Péter Kovács (footballer)

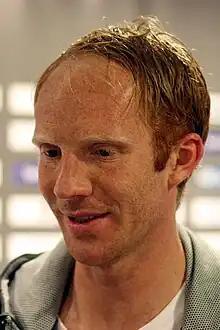
Kovács in 2009

Péter Kovács (born 7 February 1978) is a Hungarian former professional footballer played as a forward for Újpest and Érd in Hungary, for La Neuveville-Lamboing in Switzerland, for Lahti and Haka in Finland, for Tromsø, Viking, Strømsgodset, Odd Grenland, Sarpsborg 08, Sandefjord and Arendal in Norway, and for Lierse in Belgium.